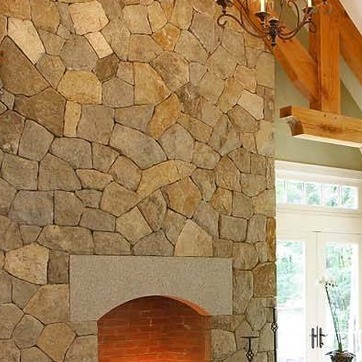
Material: stone